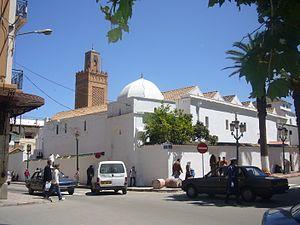
Tlemcen, est une commune de la wilaya de Tlemcen, dont elle est le chef-lieu. Elle est située au nord-ouest de l'Algérie, à 520 km à l'ouest d'Alger, à 140 km au sud-ouest d'Oran et, proche de la frontière du Maroc, à 76 km à l'est de la ville marocaine d'Oujda. La ville est érigée dans l'arrière-pays, est distante de 40 km de la mer Méditerranée.
Habité dès la préhistoire par des populations berbères, le Maroc et son territoire ont connu des peuplements phéniciens, carthaginois, romains, vandales, byzantins et arabes. C'est en 788, lors de son exil qu'Idris Iᵉʳ, fuyant les persécutions du califat des Abbassides, a donné naissance à un État dans le Maghreb al-Aqsa. Depuis, le Maroc a toujours gardé, si ce n'est une indépendance absolue, du moins une très forte autonomie.